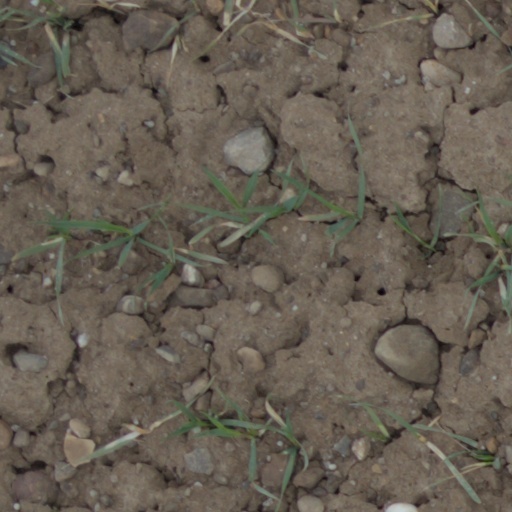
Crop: wheat